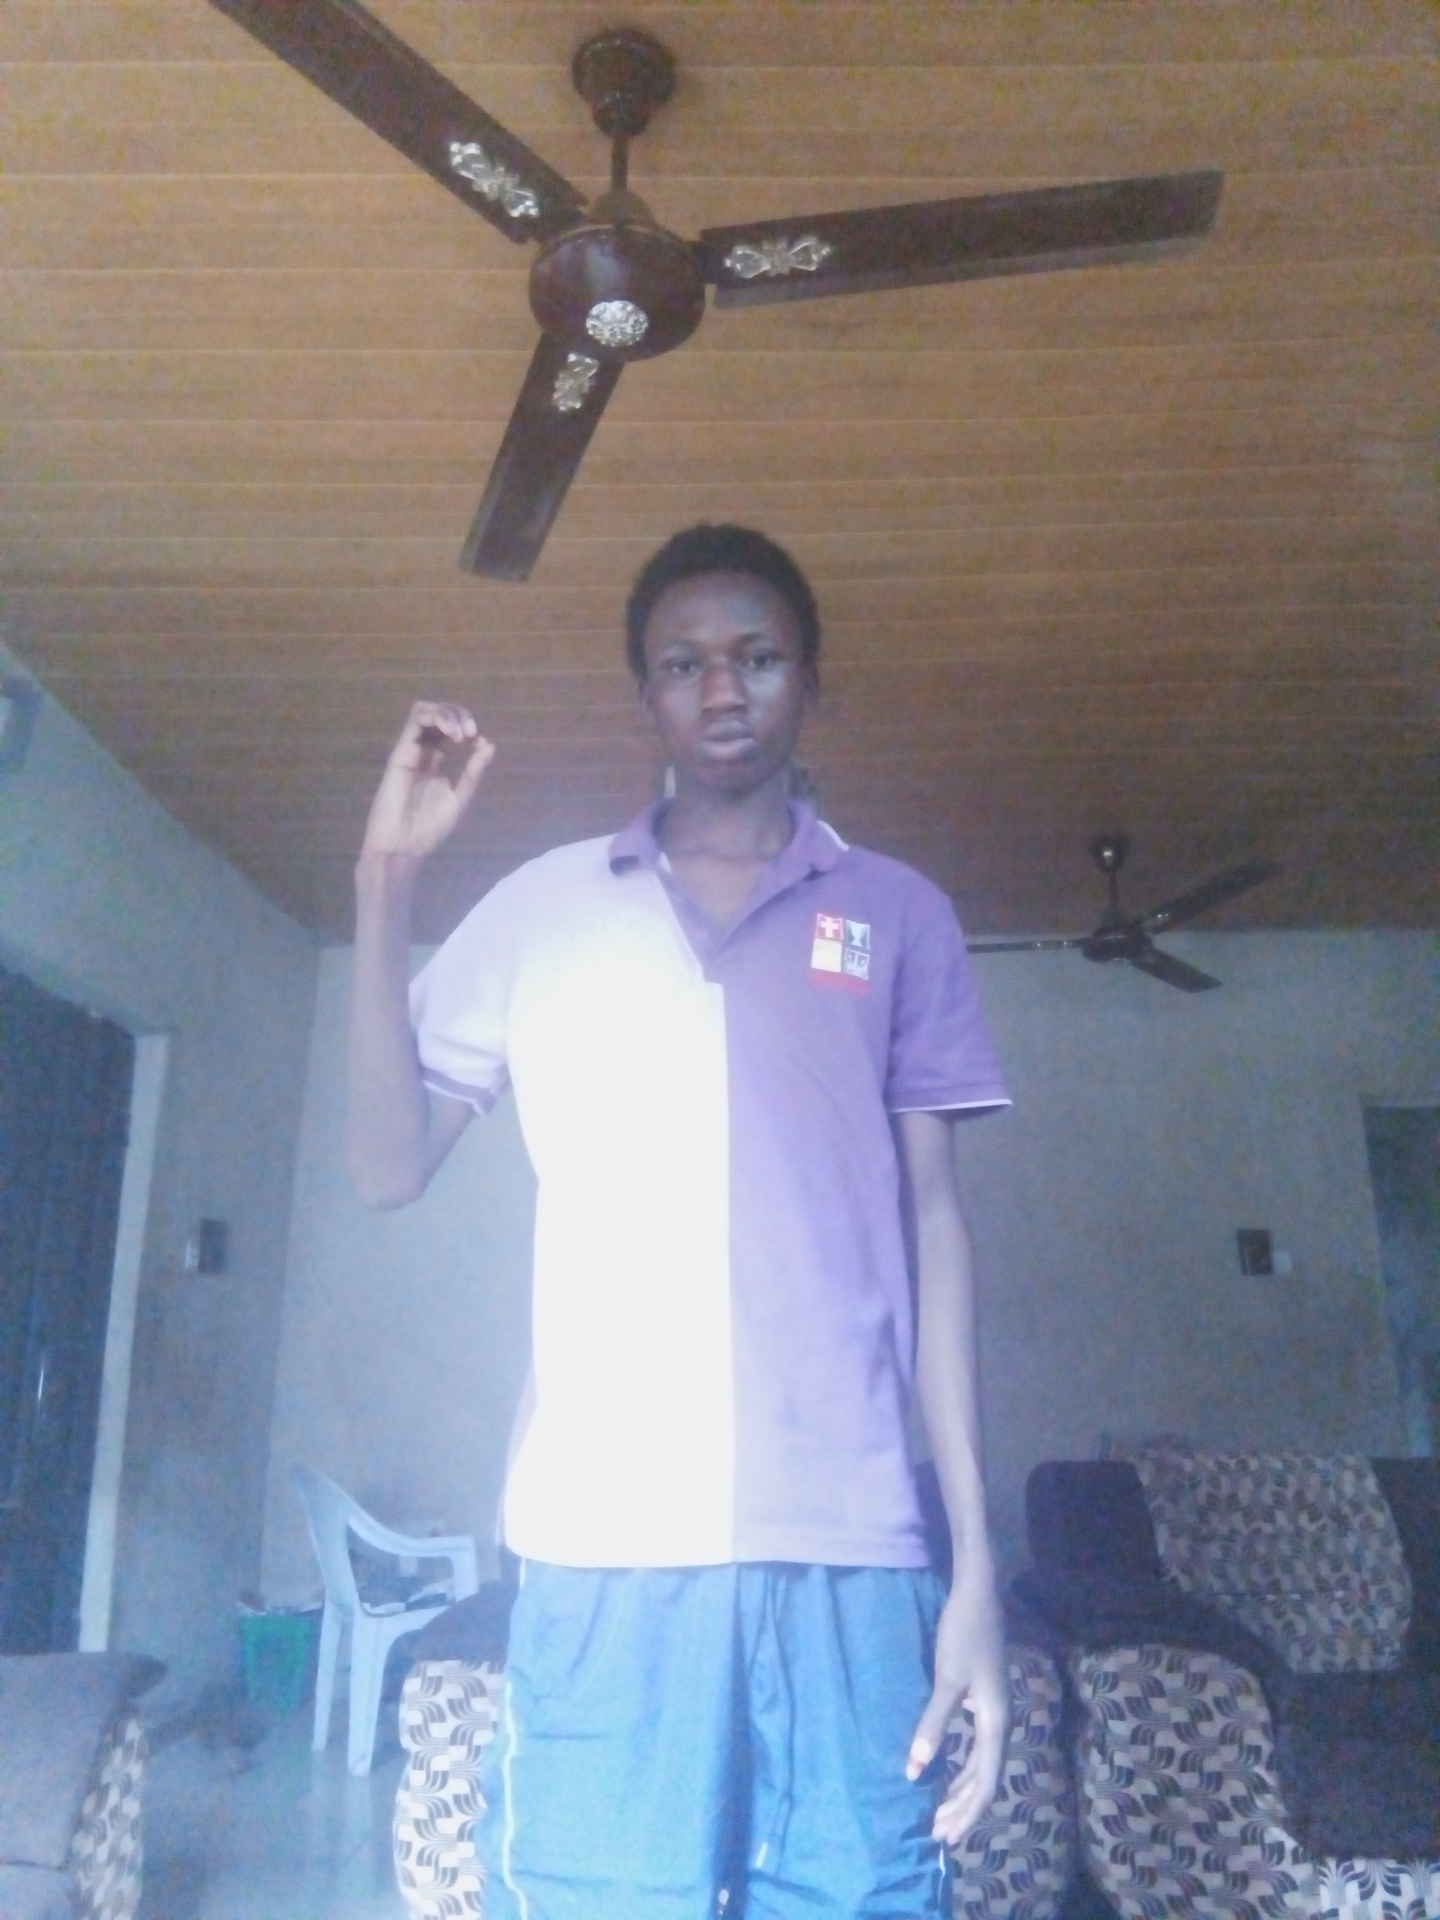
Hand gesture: grip